Transfer hydrogenation

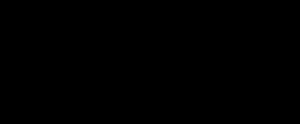
Transfer hydrogenation catalyzed by transition metal complexes proceeds by an "outer sphere mechanism."

The catalytic asymmetric hydrogenation of ketones was demonstrated with ruthenium-based complexes of BINAP.